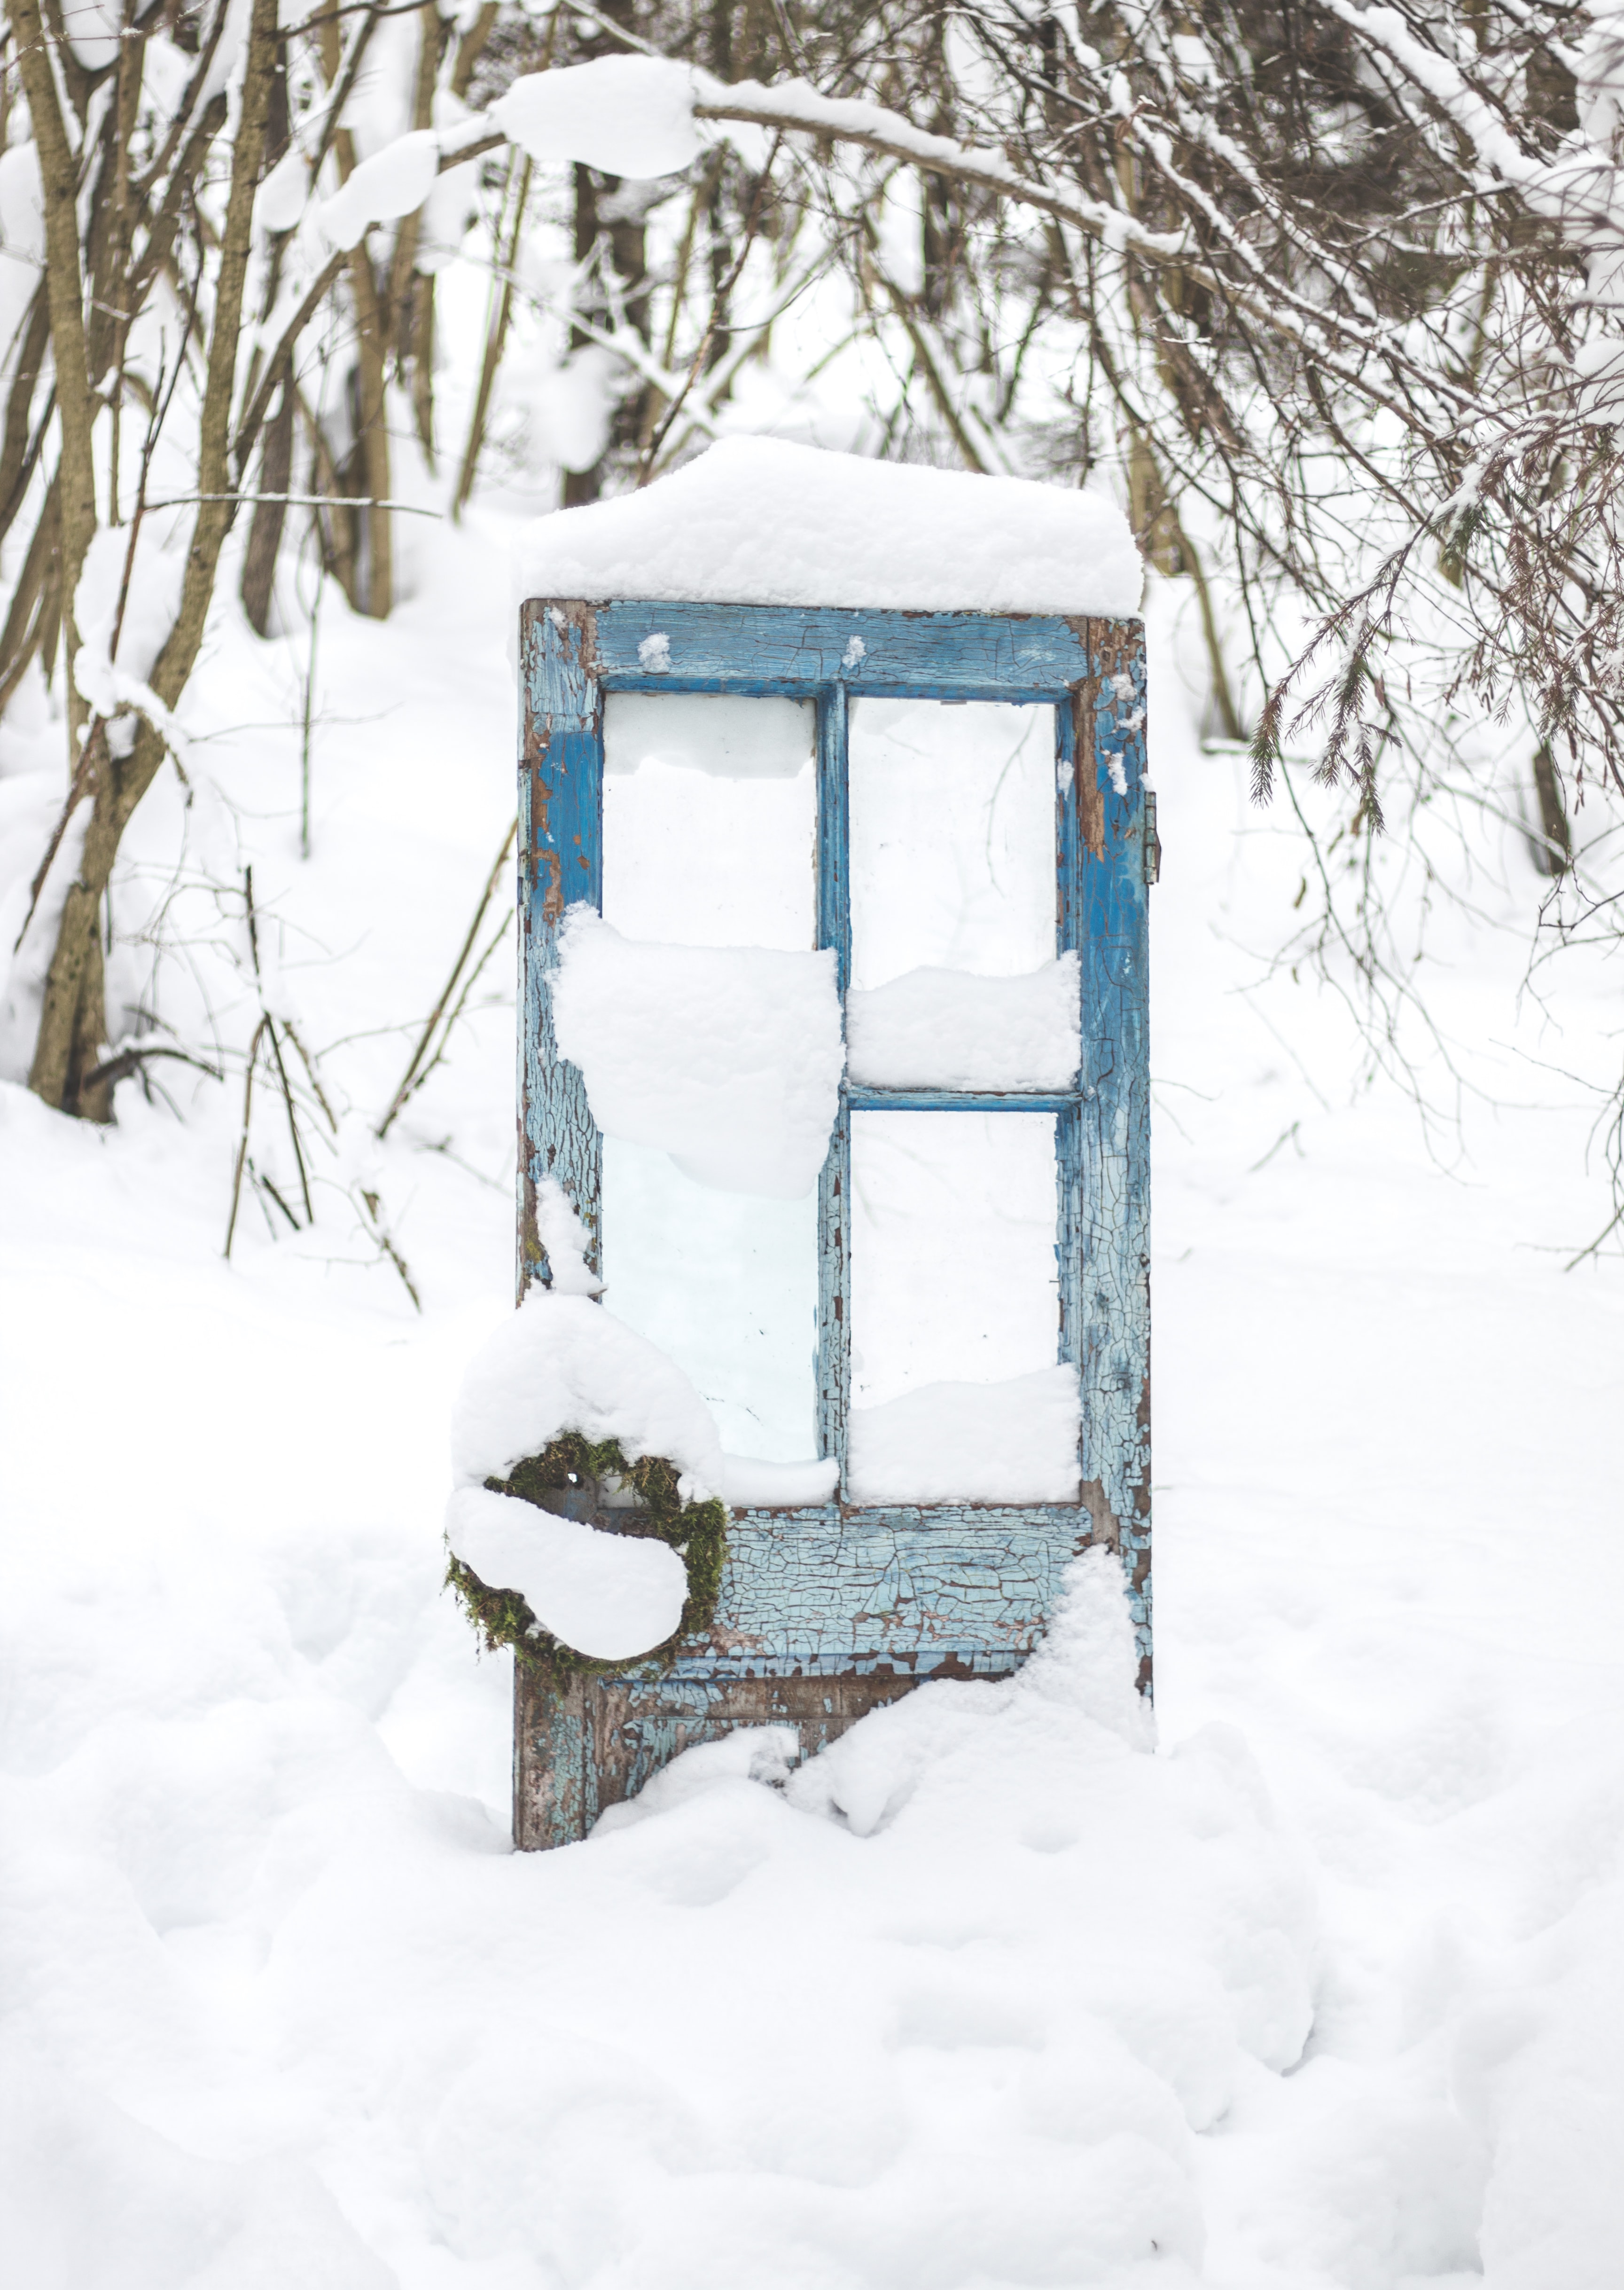
winter, winter forest, winter magic, door, snow, house, branch, wood, twig, tree, freezing, woody plant, frost, ladder, bird feeder, cottage, event, Pet supply, shed, window, precipitation, slope, trunk, forest, log cabin, landscape, sugar house, roof, winter storm, recreation, shack